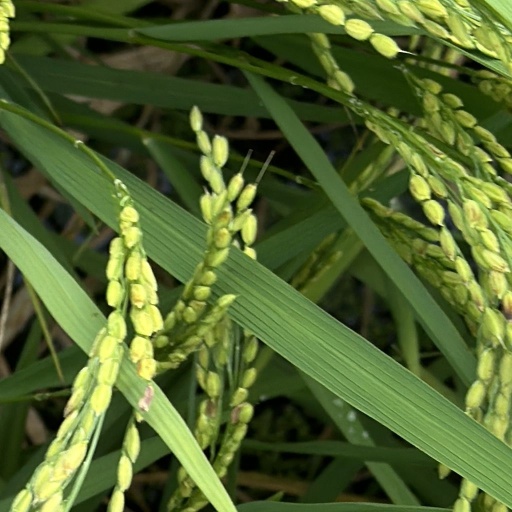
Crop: rice